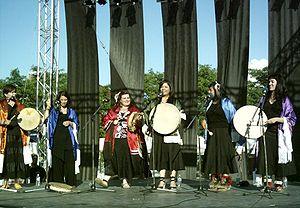
Spectacle de musique traditionnelle à la place Émilie-Gamelin à Montréal lors du festival Présence autochtone, juin 2008
Le festival Présence autochtone est un événement festif annuel organisé à Montréal par l'organisme Terres en vues depuis 1990 afin de célébrer les cultures autochtones des trois Amériques.